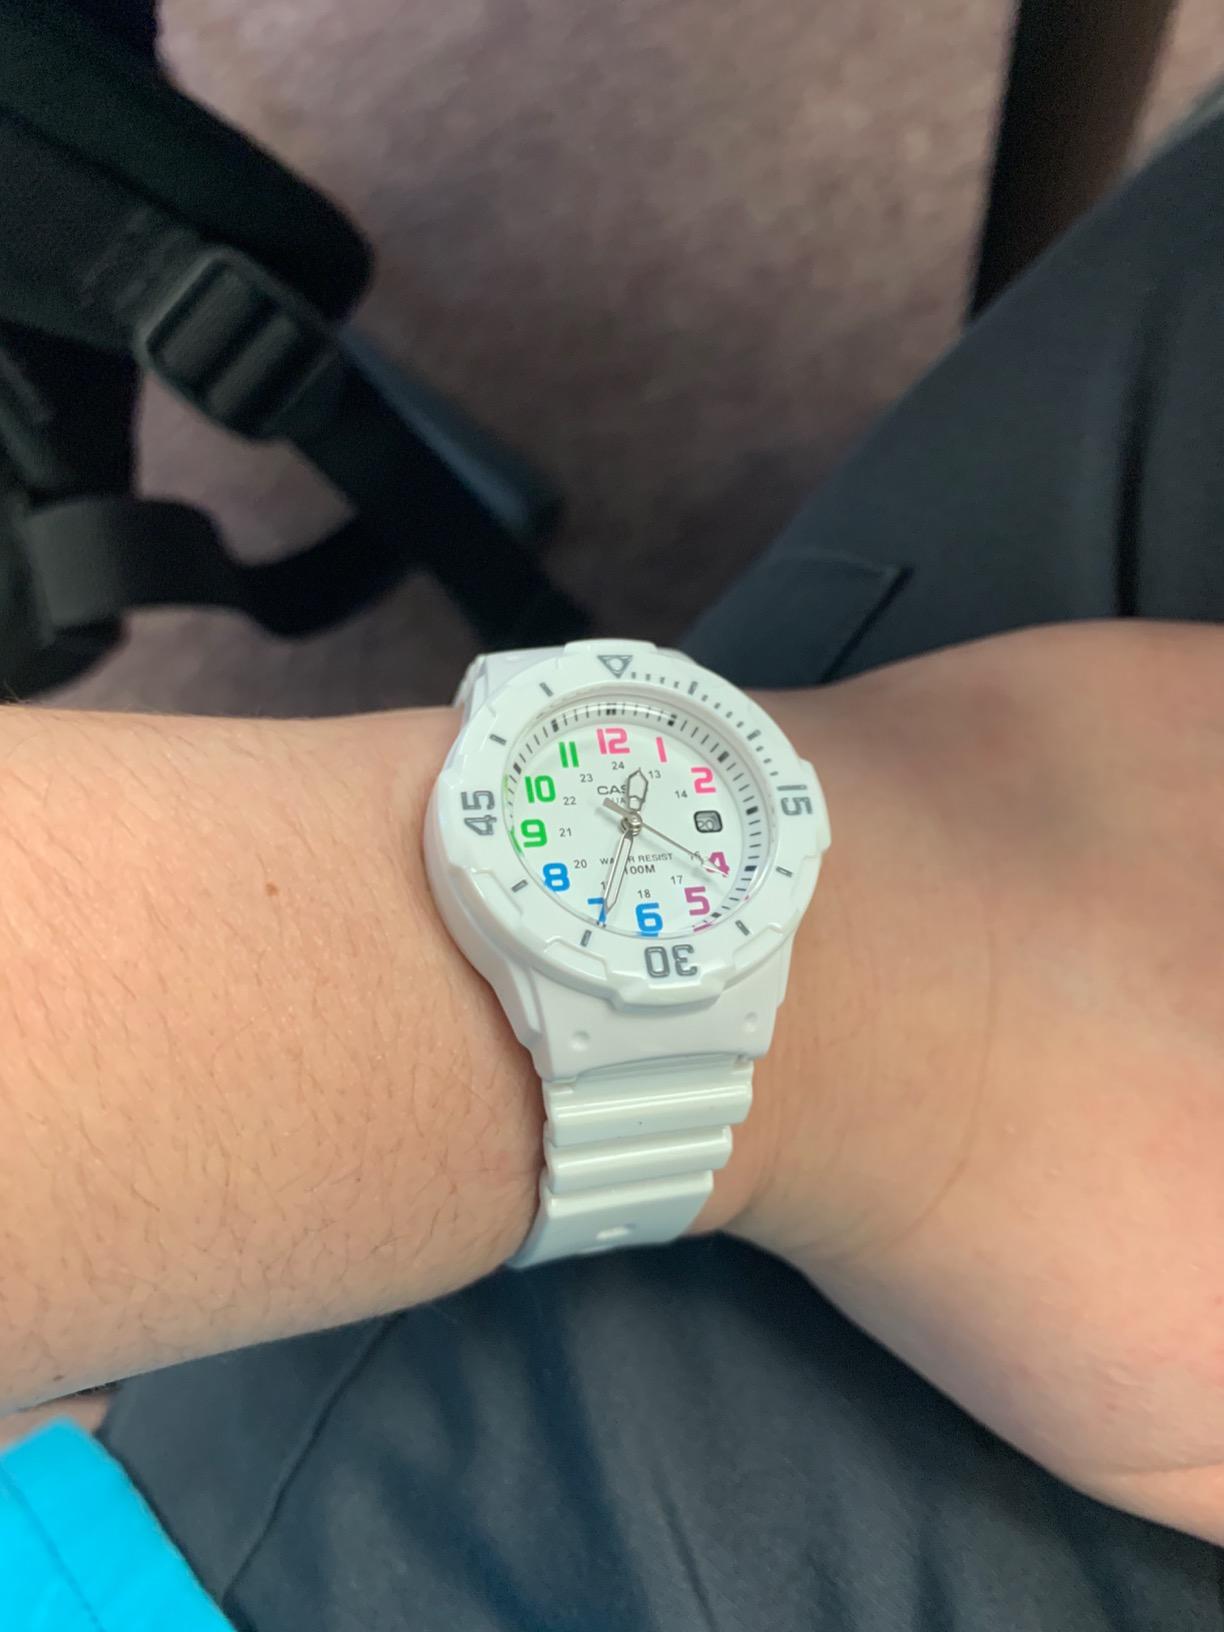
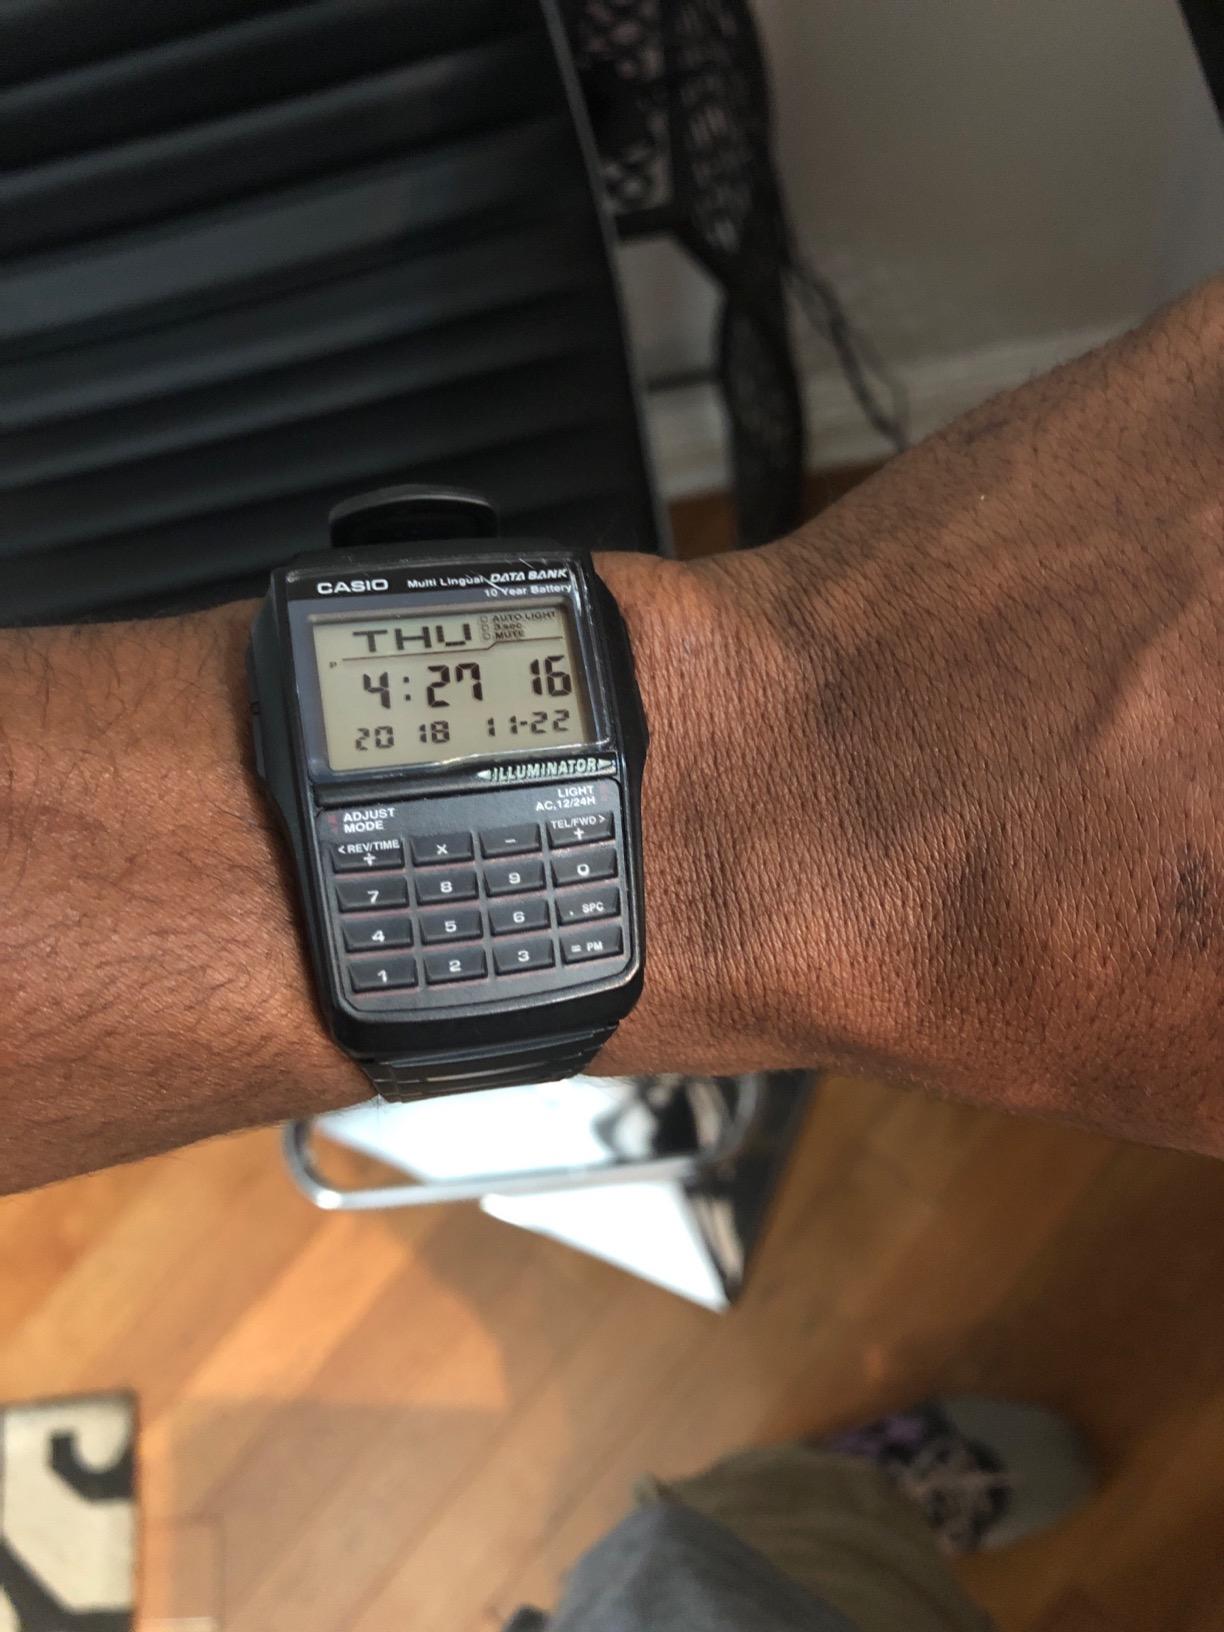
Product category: accessories_watch
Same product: no